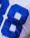
Number: 8